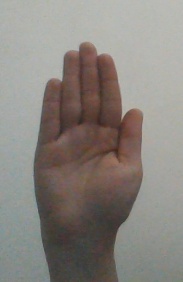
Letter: seen